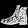
Label: Ankle boot